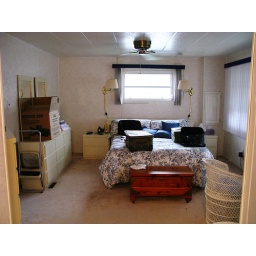
Lomas Home in Eldorado Village in Largo, FL. Master bedroom sleeping area.